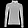
Label: Pullover